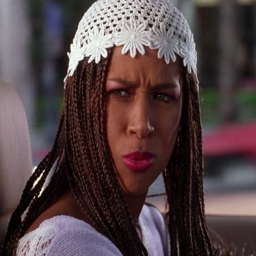
only person could get away with wearing a crocheted beanie .